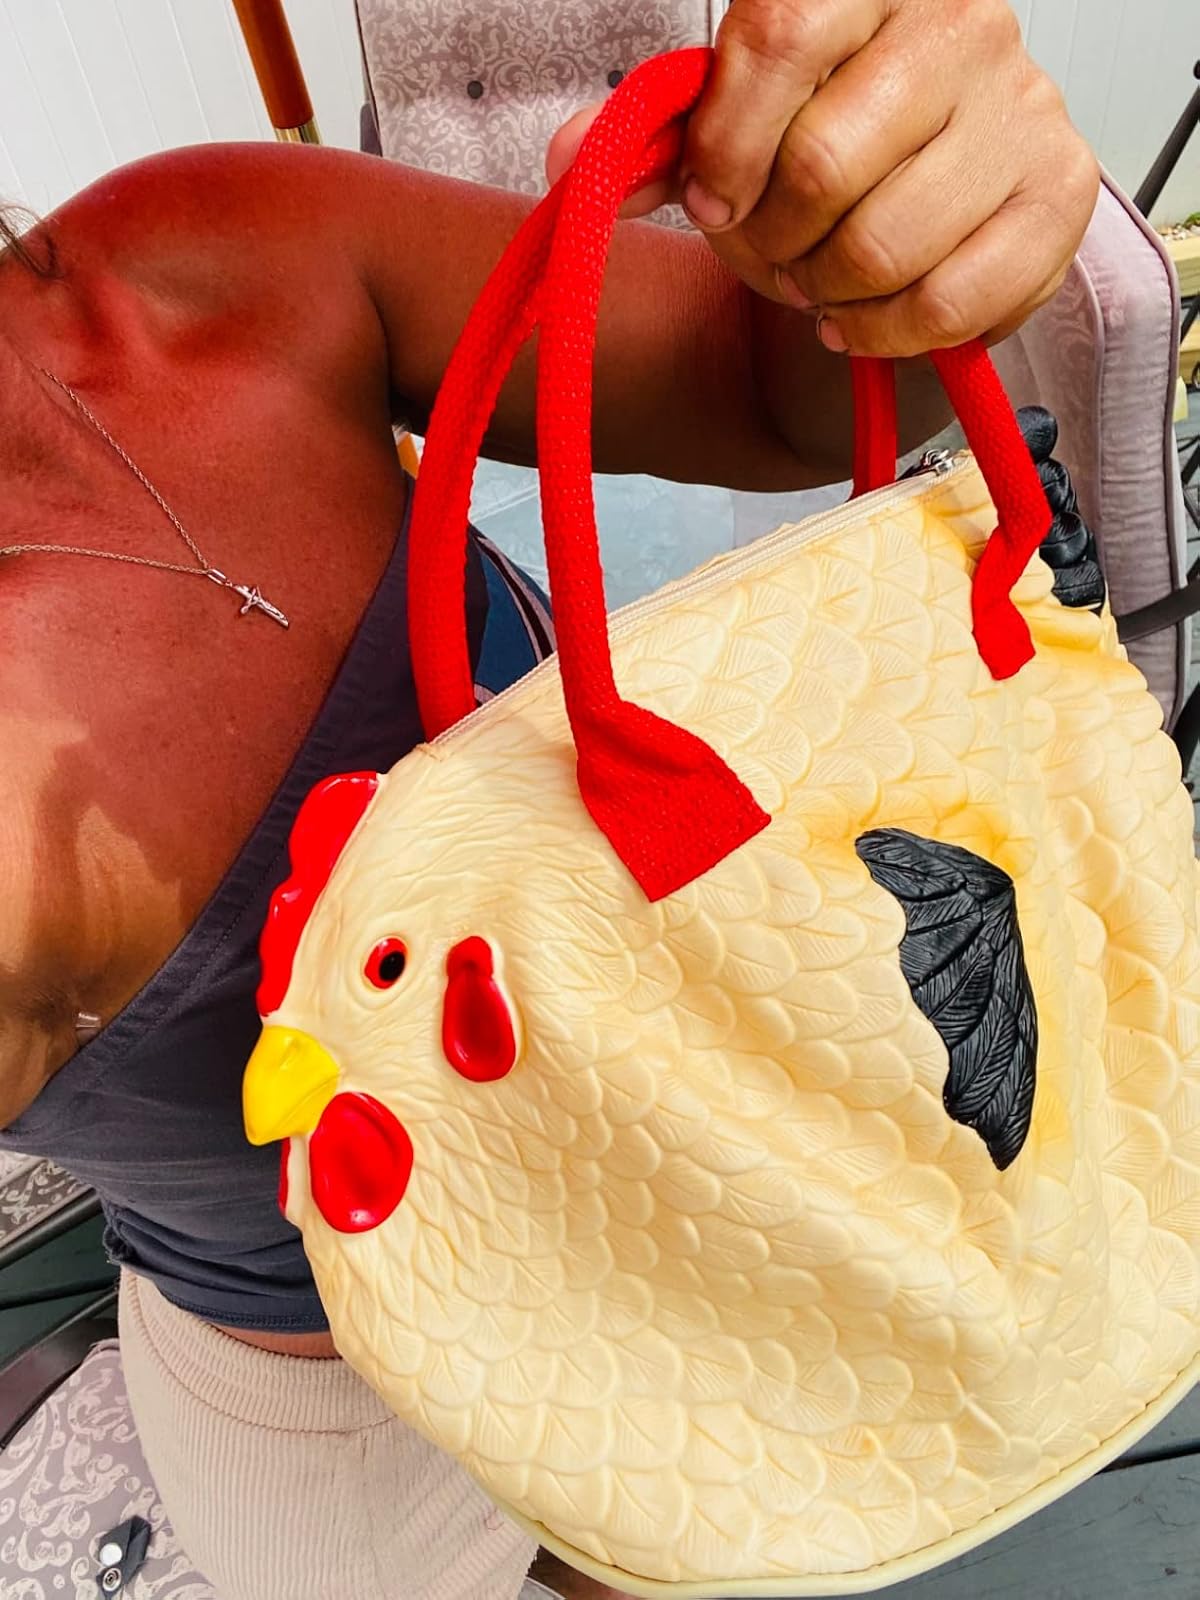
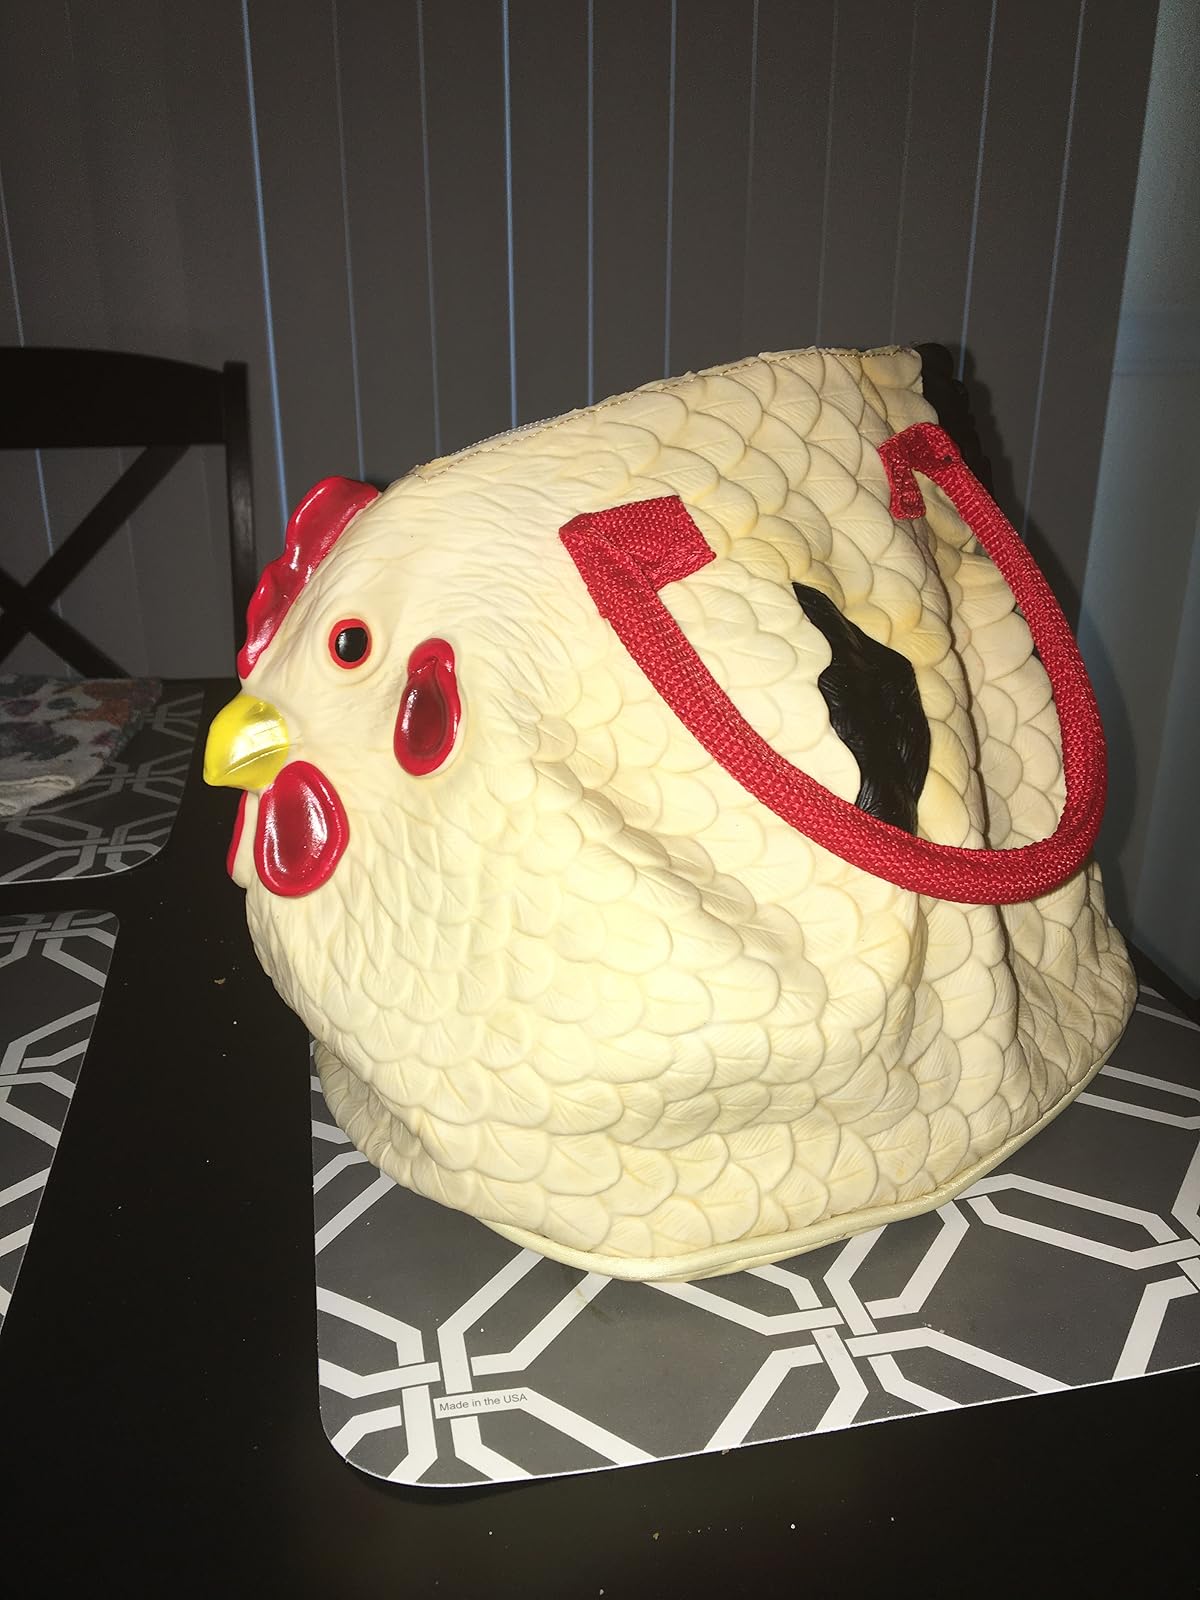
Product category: accessories_handbag
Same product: yes